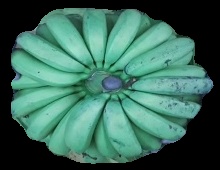
Variety: pachbale
Grade: grade2